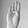
ASL letter: B